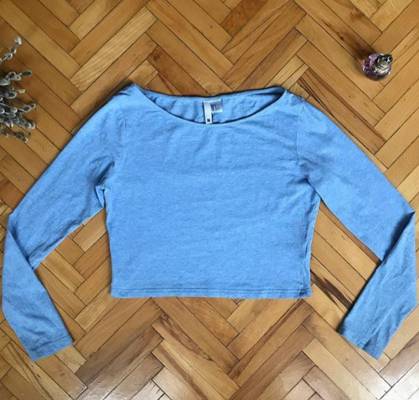
Waste category: clothes